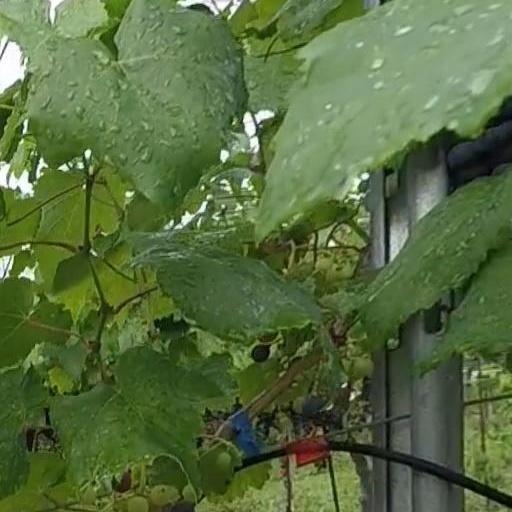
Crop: grape